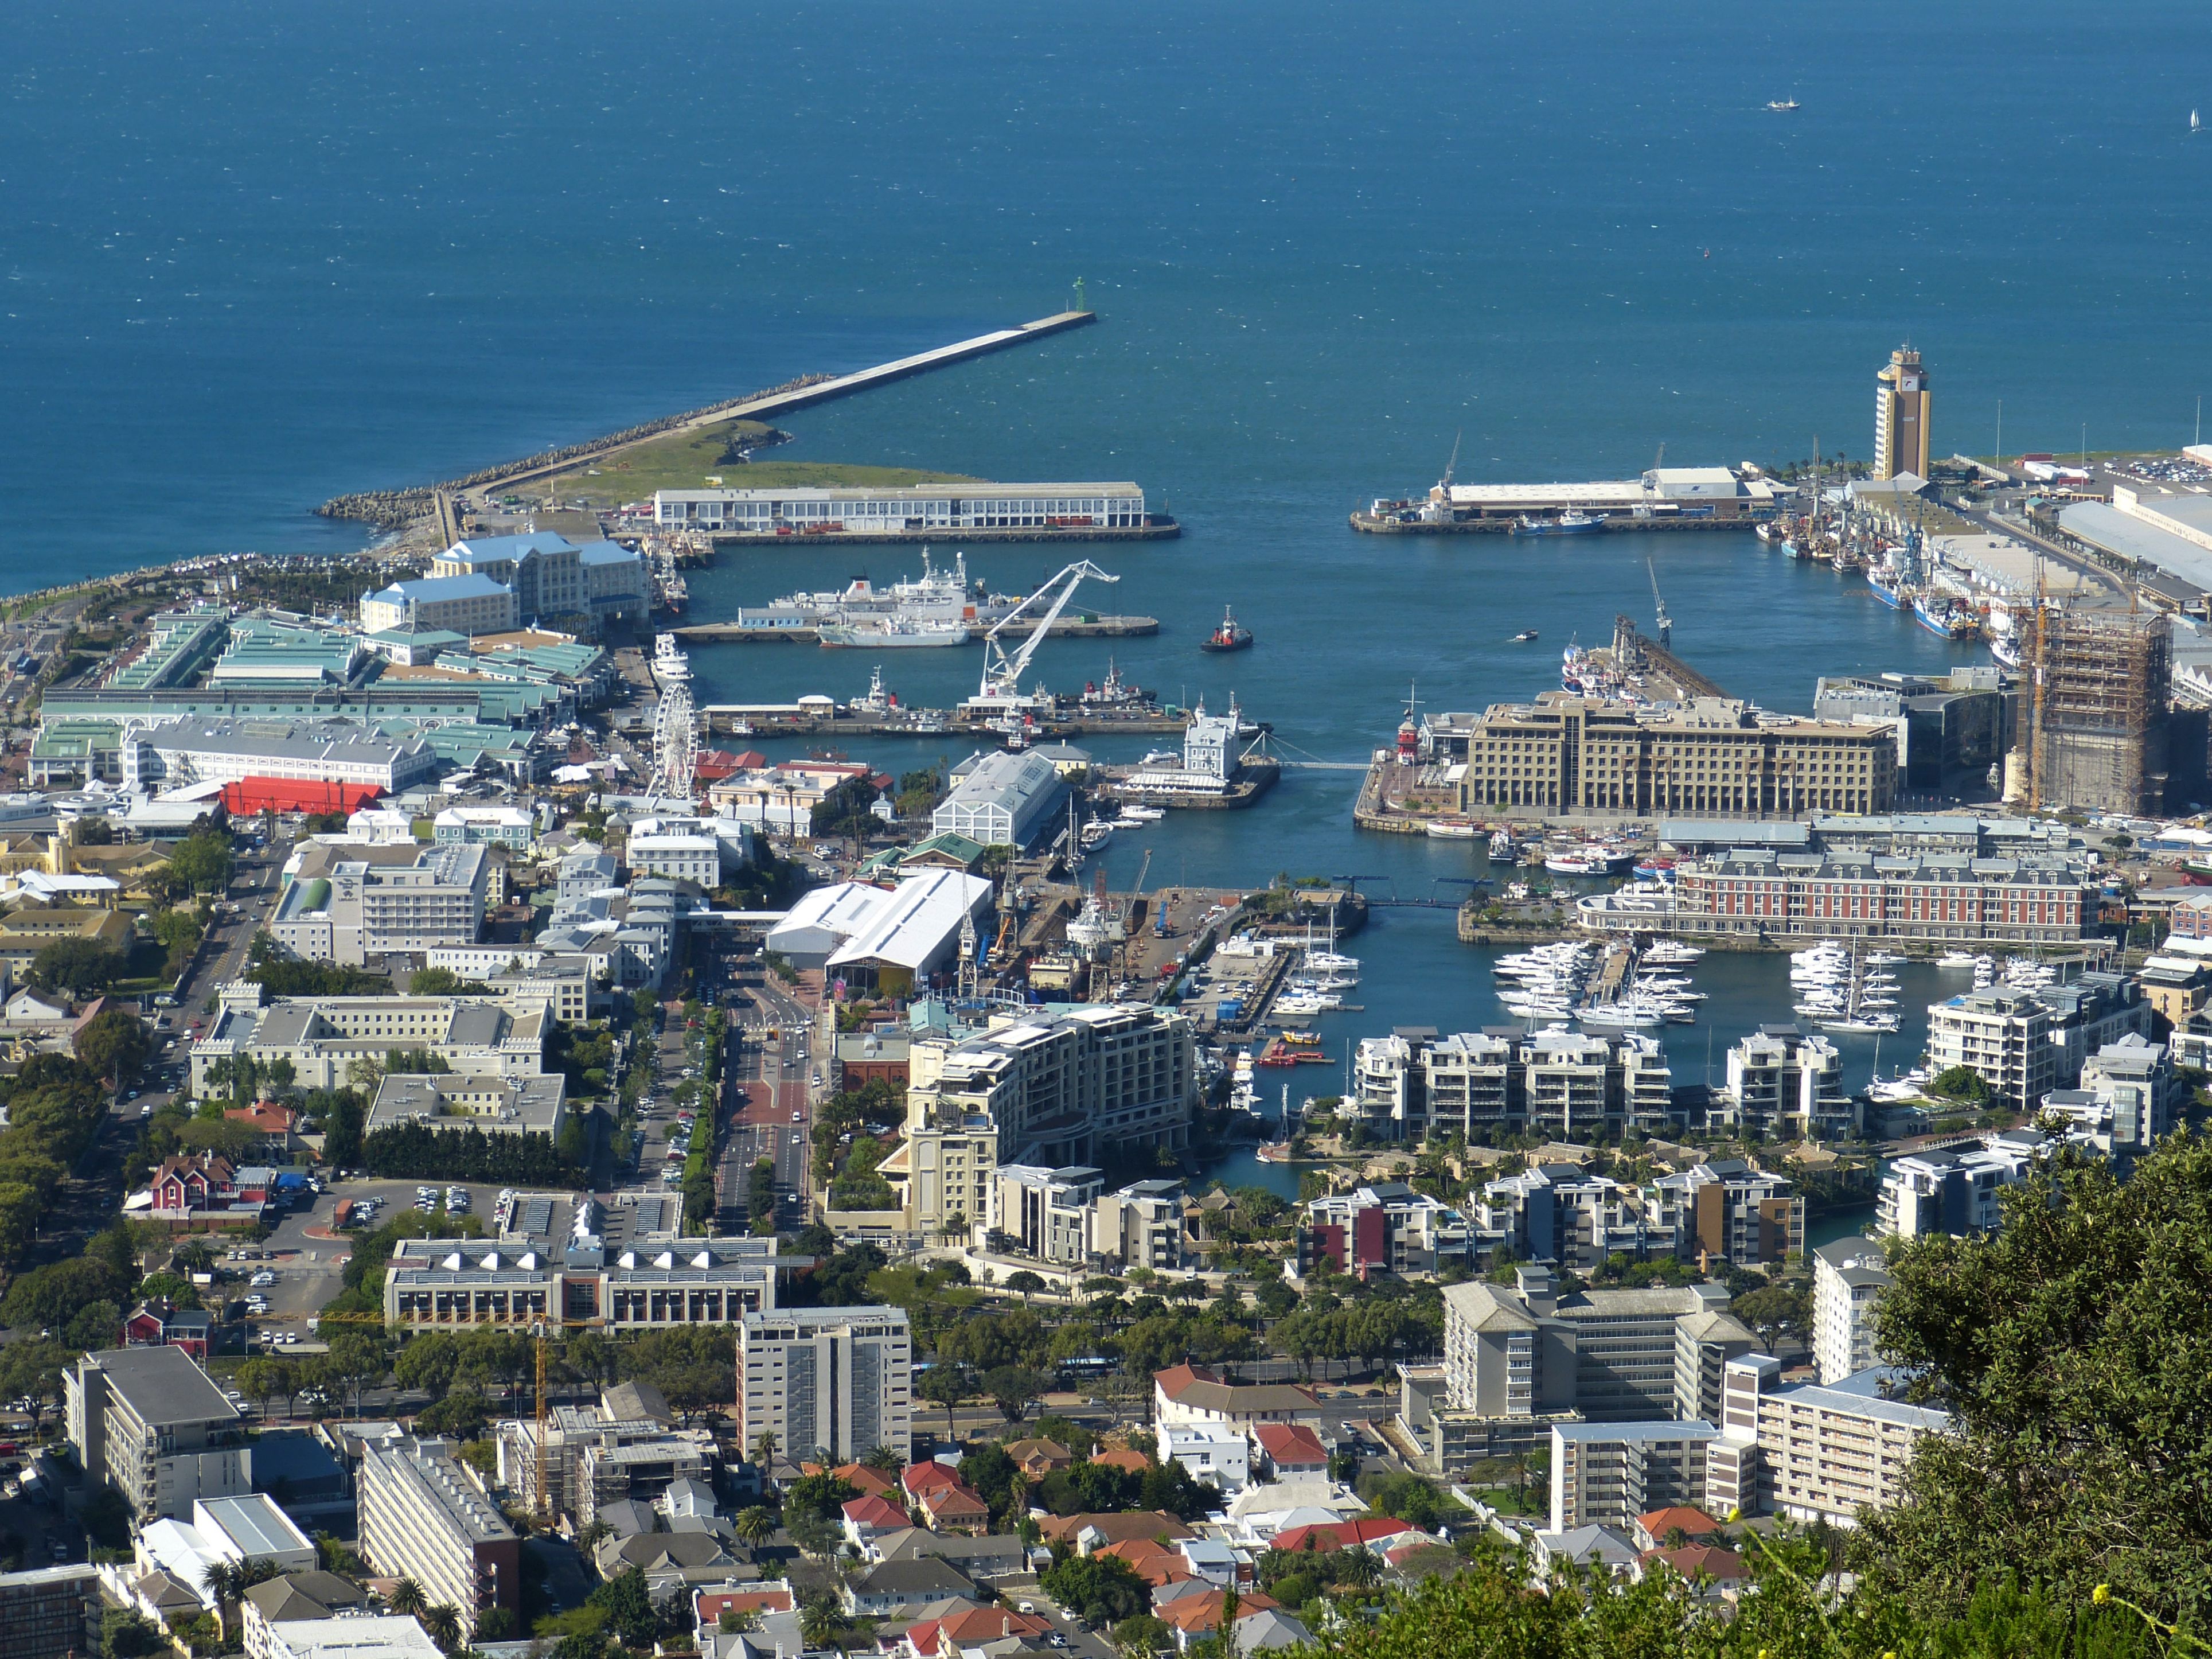
sea, coast, ocean, dock, skyline, town, city, ship, cityscape, panorama, suburb, yacht, bay, harbor, marina, port, tourism, boats, outlook, south africa, distant view, cape town, bird's eye view, aerial photography, residential area, human settlement